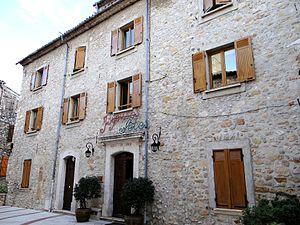
Le Broc - Hôtel de ville
Le Broc est une commune française du Moyen Pays niçois située dans le département des Alpes-Maritimes en région Provence-Alpes-Côte d'Azur.